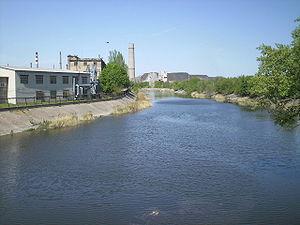
Le Kazenny Torets est une rivière dans l'oblast de Donetsk, en Ukraine, l'affluent de rive gauche du Donets.